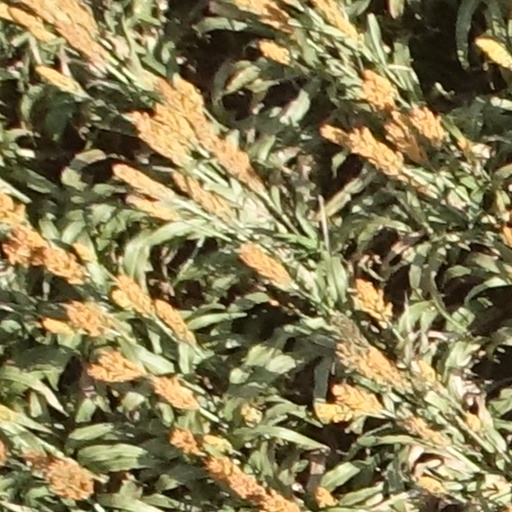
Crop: sorghum